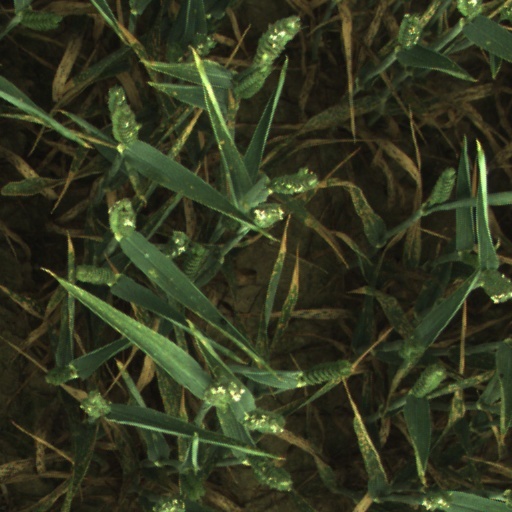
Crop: wheat